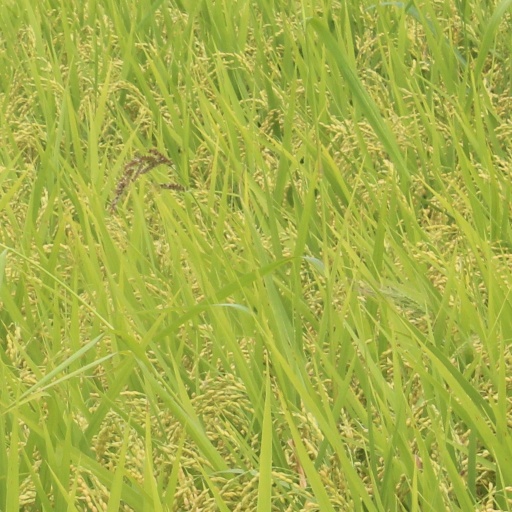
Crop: rice